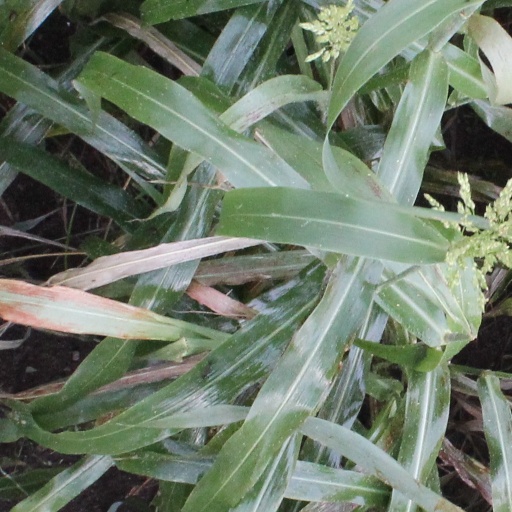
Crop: sorghum